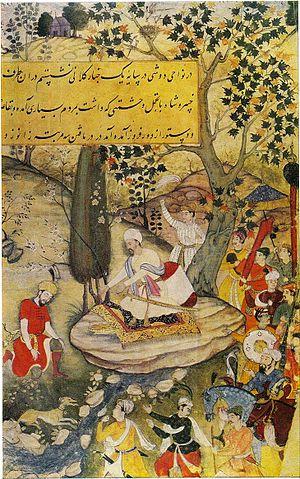
Babur, parfois orthographié Baber, né le 14 février 1483 à Andijan et mort le 26 décembre 1530 à Agra, est un prince timouride de l'Inde et le fondateur de l'Empire moghol.